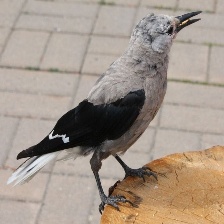
Species: CLARKS NUTCRACKER
Scientific name: NUCIFRAGA COLUMBIANA
ImageNet parent category: jay